Lauren LoGiudice

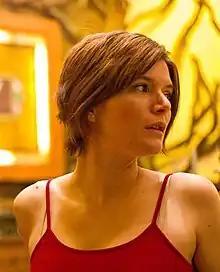
Lauren LoGiudice - NYC

Lauren LoGiudice (born June 14, 1983) is an American comedian, actress, and writer. A Moth StorySLAM champ, she's been featured by "The New York Times", BBC, among others. Reviews of a recent multi-character sketch comedy video project said, “You’ll see the influences from Sacha Baron Cohen and Tracey Ullman.”